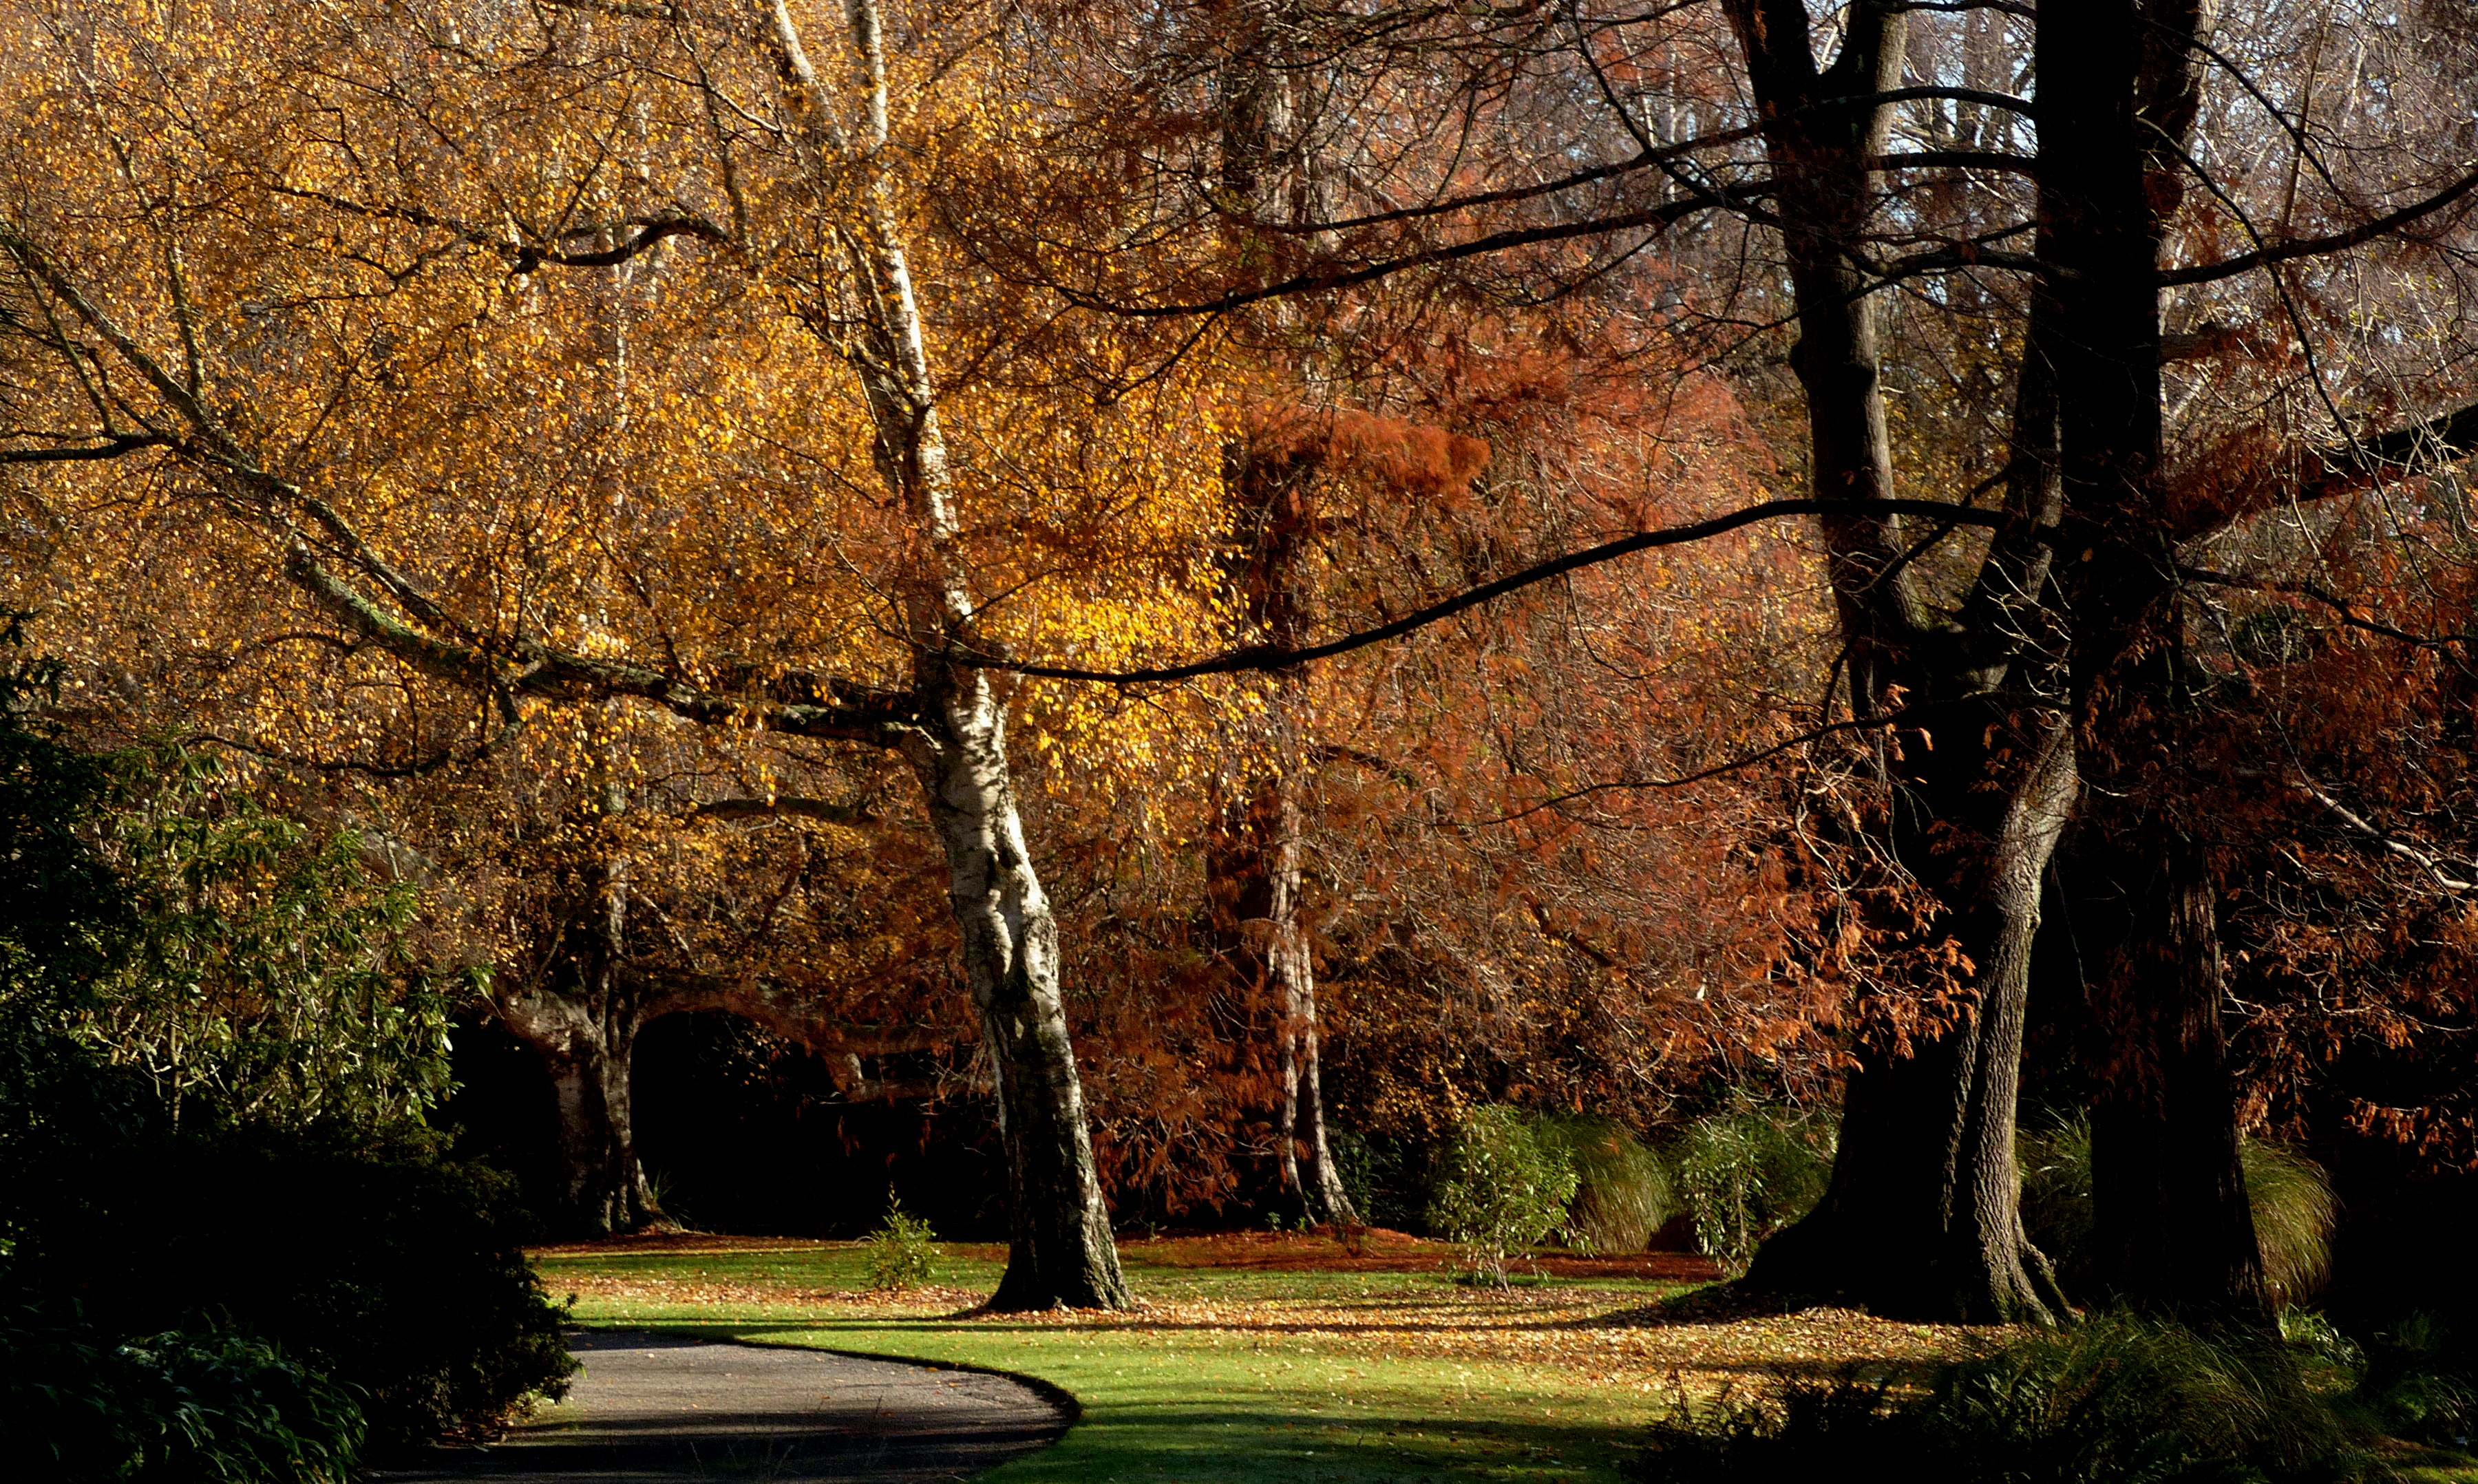
tree, nature, forest, branch, plant, lawn, sunlight, leaf, flower, autumn, season, trees, seasons, deciduous, woodland, habitat, lumixfz200, christchurch, parks, botanicalgardens, christchurchnz, publicgardens, hagleypark, natural environment, woody plant